Milk fever

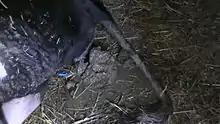
Urination and defecation commonly occurring during calcium treatment

Treatment generally involves calcium injection by intravenous, intramuscular or subcutaneous routes. Before calcium injection was employed, treatment comprised inflation of the udder using a pneumatic pump. Inflation of the udder worked because the increased pressure created in the udder pushed the calcium in the udder back into the bloodstream of the cow.